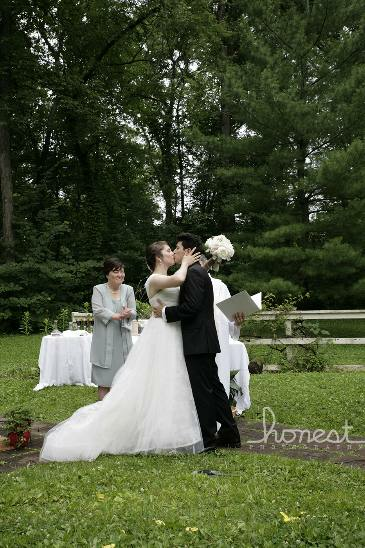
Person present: Yes